Thunder Rock (play)

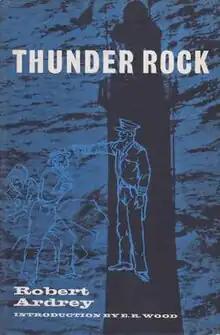

The initial Broadway production, put on by the Group Theater and directed by Elia Kazan, closed after a short run, but the play was far more successful in wartime London. "Thunder Rock" became a symbol of British resistance and was the most notable play of World War II. It was first produced in a little-known theater in South Kensington but was transferred, with secret funding from Her Majesty's Treasury, to the Globe Theatre in London's West End.